Andrew Hatcher

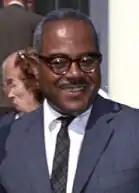
Andrew T. Hatcher in 1962

Andrew Hatcher (1923–1990) was an associate press secretary to President John F. Kennedy and a founder of 100 Black Men of America in 1963.